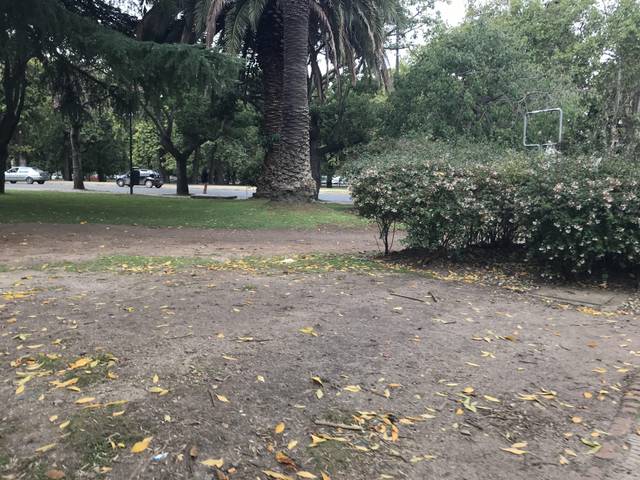
Region: Argentina
Coordinates: -34.91, -57.942